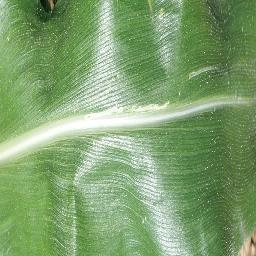
Label: Corn___healthy